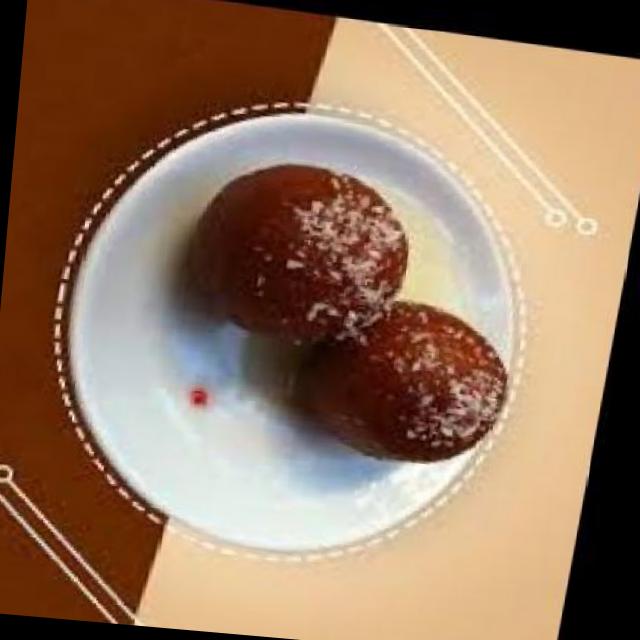
Dish: gulab_jamun